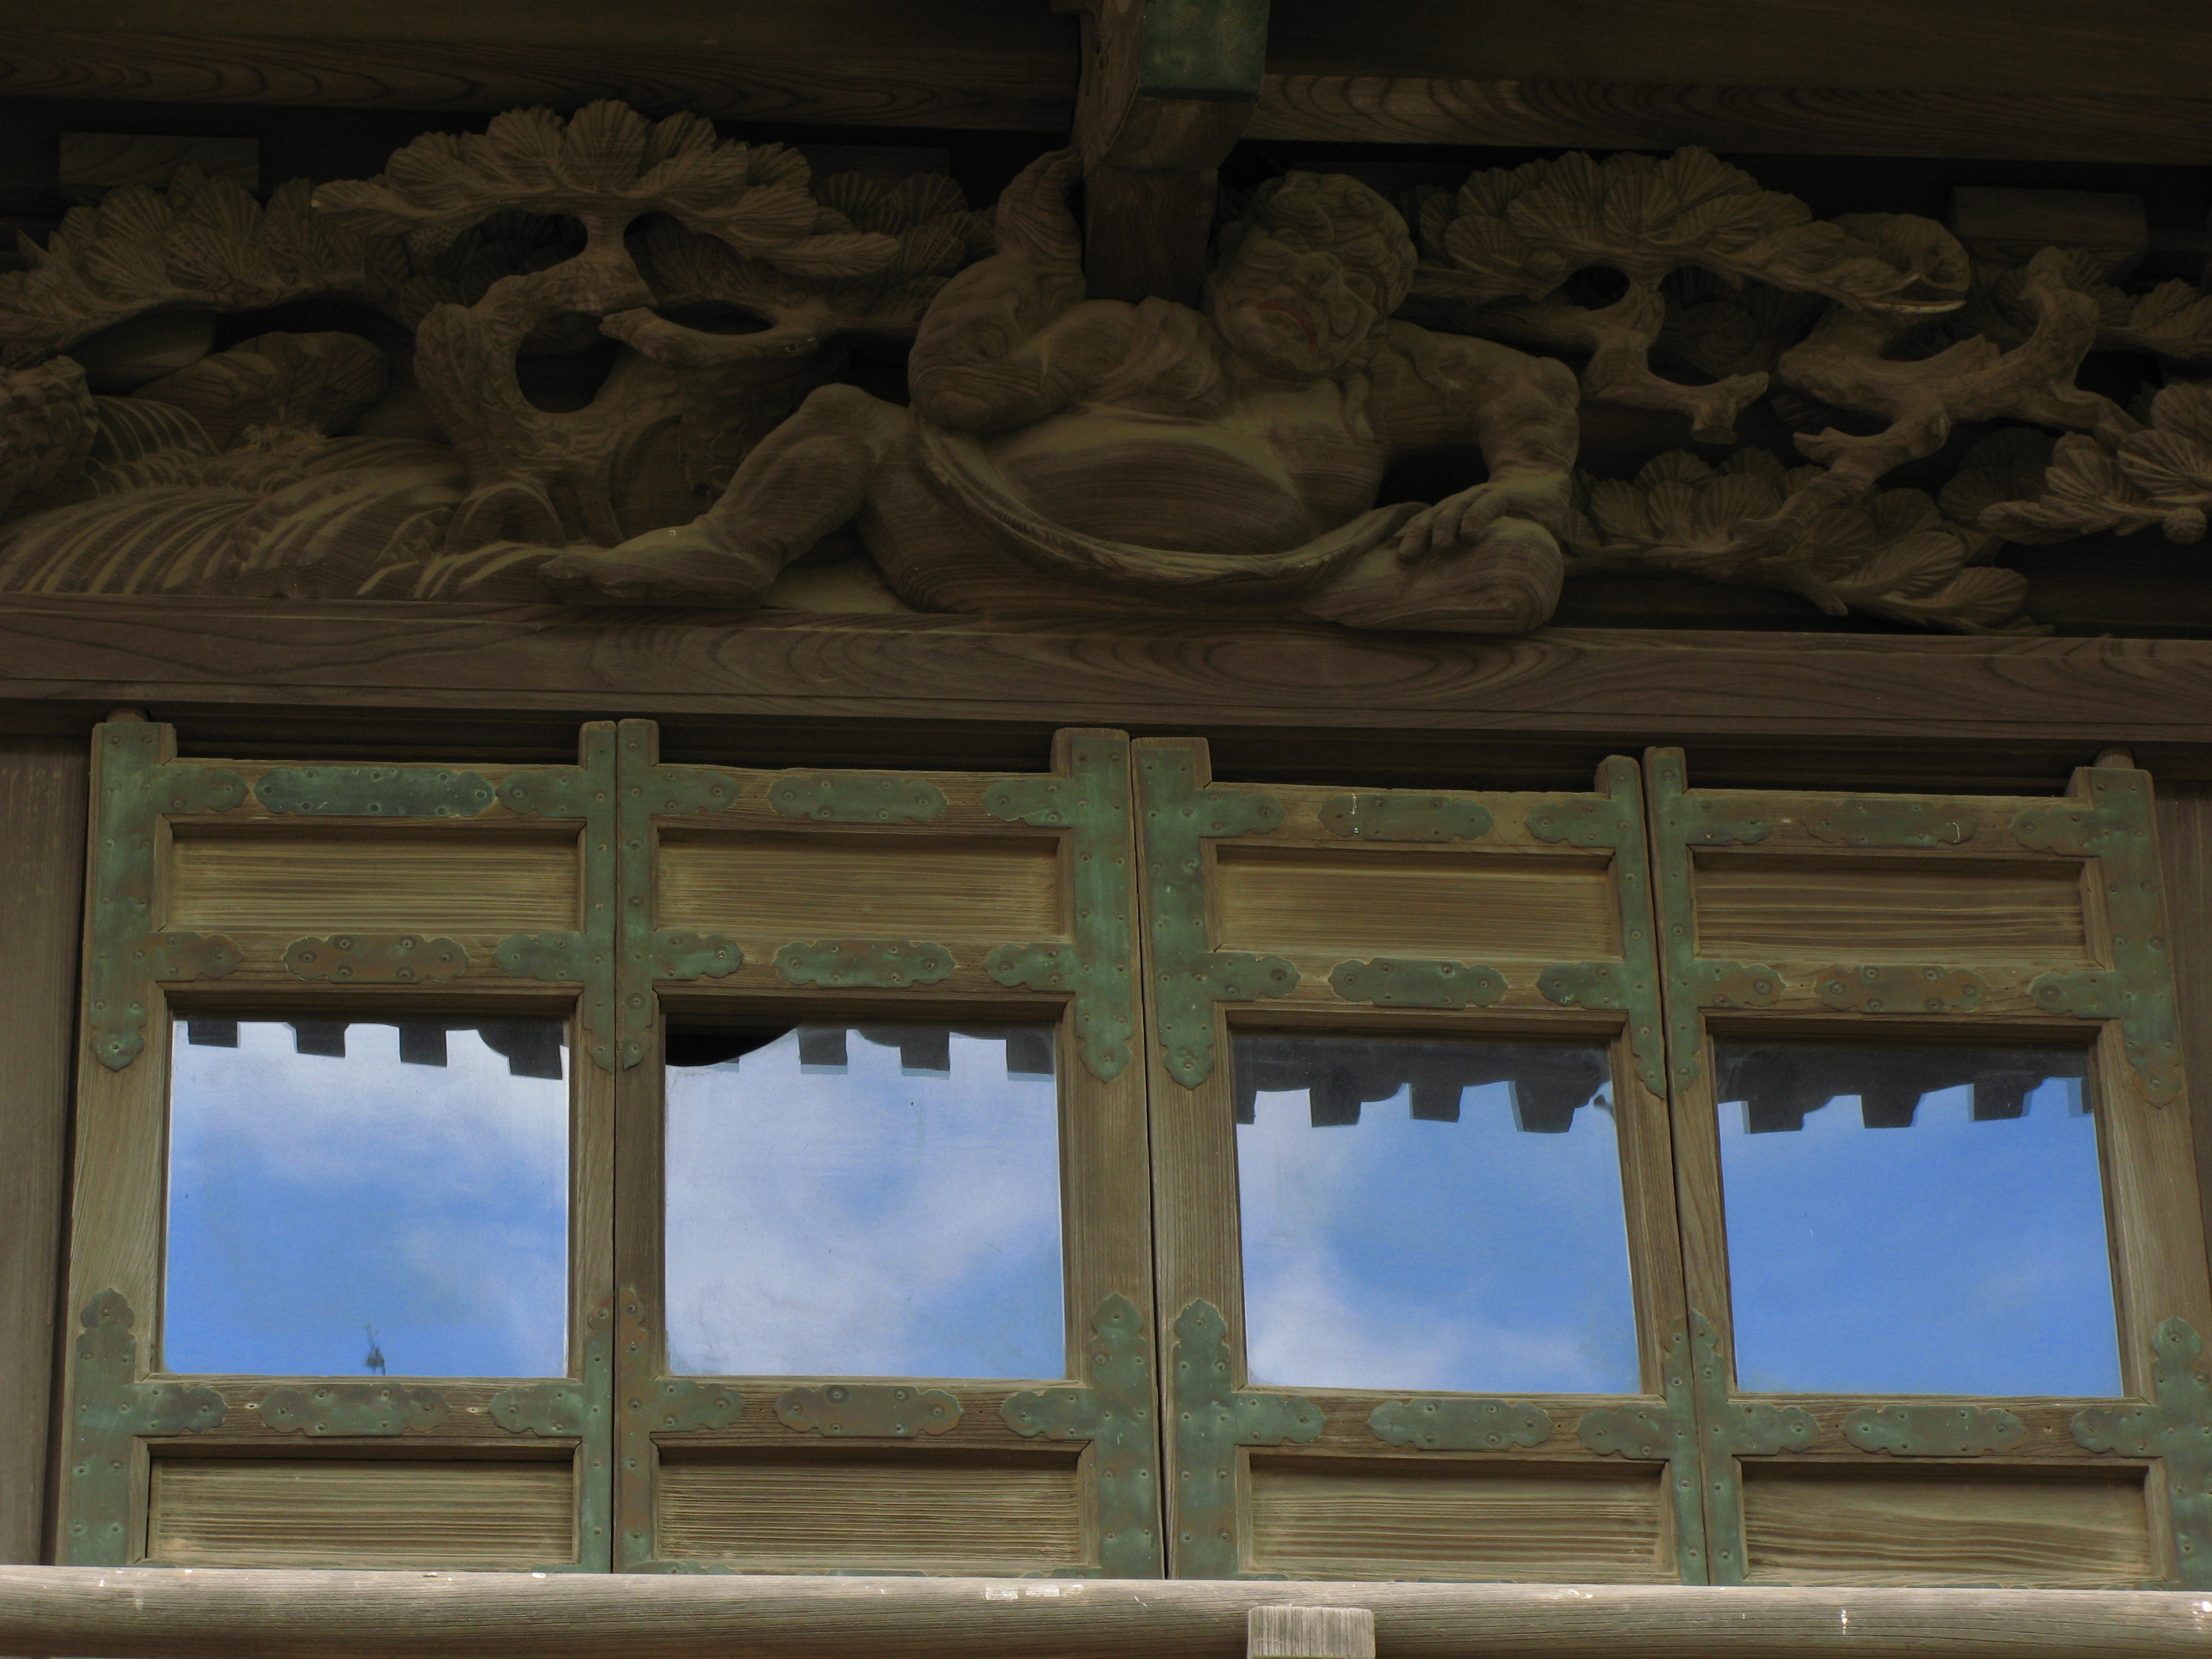
architecture, structure, wood, house, window, wall, column, high, interior design, art, temple, hires, hi, res, g7, ancient history